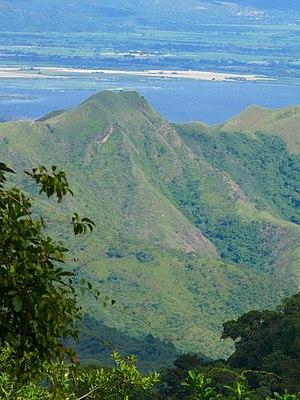
Carabobo est un État du Venezuela. Sa capitale est Valencia. En 2011, sa population s'élève à 2 245 744 habitants.